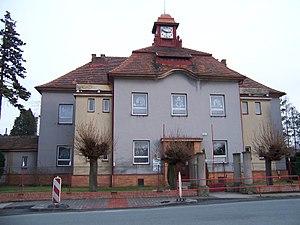
Ostřešany est une commune rurale du district et de la région de Pardubice, en République tchèque. Sa population s'élevait à 1 052 habitants en 2017.